Kostia Vlastos

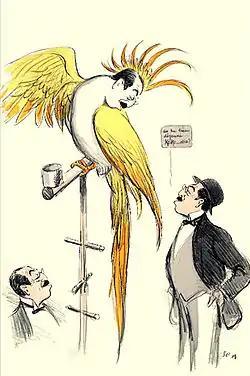
Kostia Vlastos in a caricature by Georges Goursat (1863–1934)

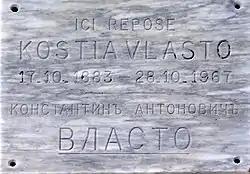
Kostia Vlastos' tombstone in Saint Geneviève-des-Bois cemetery in Paris

Constantine Vlastos was born in Paris, as Constantine George Anthony Dimitrios Vlastos, but was widely known as Kostia Vlastos. His father Antonios Vlastos was born on 18 October 1858 in Galați, Romania, whose family name origins could be traced to the island of Chios. He was active in banking and was president of the Bank of Constantinople (Banque de Constantinople) of Andreas Syngros, Georgios Koronios and Stephanos Skouloudis. He later moved to Paris, where he managed the French broker house Comptoir d'Escompte. Antonios Vlastos was a great donor and one of the founding members of the Greek Philological Society of Constantinople, in 1861. His mother, Tarsi Vlastos (1860–1919), née Zarifi, was the daughter of the known Istanbul banker George Zarifis, from which Antonios Vlastos learned the banking business.